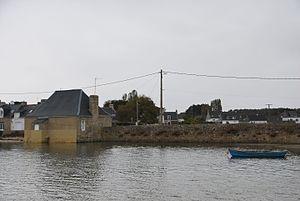
Moulin à marée de Stervins
Cet article recense les moulins à marée de France. Aucun de ces moulins n'est encore en activité, donc aucun ne peut